Johnson Switch Building

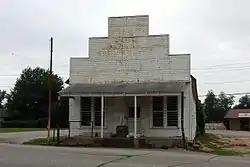

The Johnson Switch Building is a historic commercial building in 3201 Main Street in Johnson, Arkansas, USA. Built in 1904, it is a single-story structure with a pressed-metal facade designed to resemble brickwork, and a gable roof obscured by a stepped parapet. Named for a nearby railroad switch, it is the oldest surviving commercial building in the small community's downtown area.